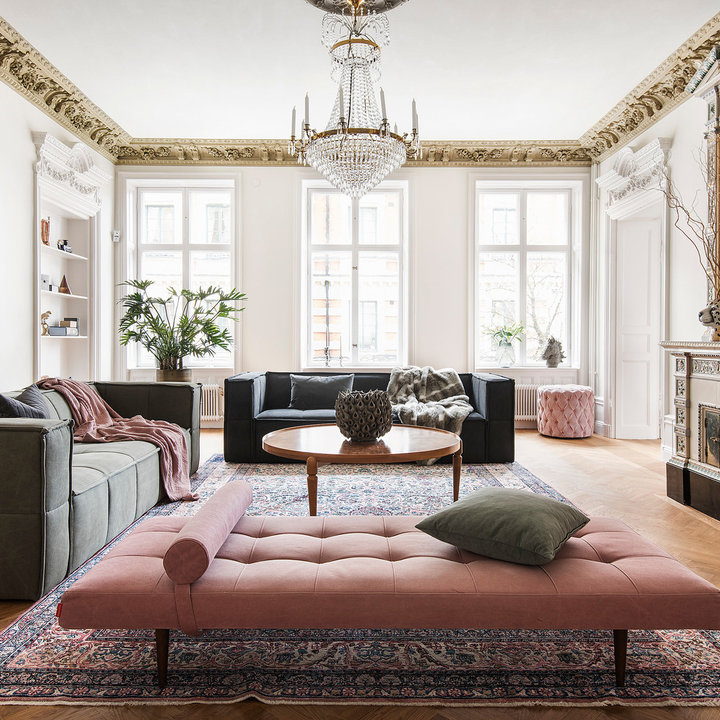
Style: Scandinavian